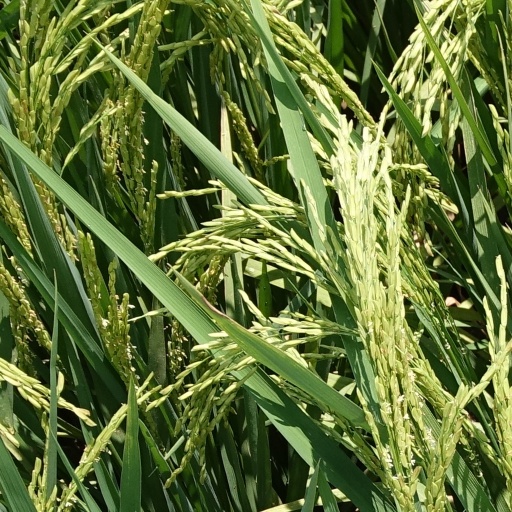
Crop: rice